Droeloe

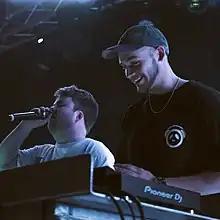
Hein Hamers ("left") and Vincent Rooijers ("right") in 2020

Droeloe (stylised as DROELOE) is an electronic music project formed by Dutch musician Vincent Rooijers in 2016. Hein Hamers was also part of the project until his departure in 2020.